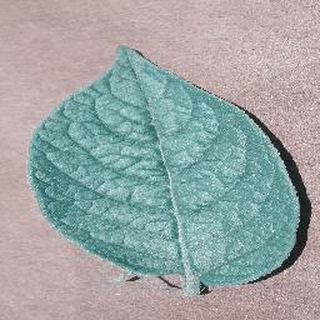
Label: healthy_potato